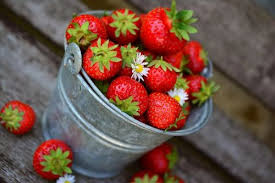
Label: Strawberry